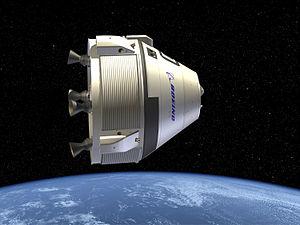
Le Boeing CST-100 Starliner est un véhicule spatial développé par la société Boeing pour le compte de l'agence spatiale américaine, la NASA, pour effectuer la relève des équipages de la Station spatiale internationale. Le véhicule est capable de transporter un équipage de sept astronautes en orbite terrestre basse. CST-100 Starliner est l'un des deux véhicules développés en réponse à l'appel d'offres du programme Commercial Crew Development lancé en 2010 ; celui-ci a pour objectif de reprendre les missions assurées provisoirement par les véhicules russes Soyouz à la suite du retrait de la navette spatiale américaine en 2011.
Le Commercial Crew Development, abrégé en CCDev, nommé aussi Commercial Crew Program, est un programme de la NASA dont l'objectif est la fourniture d'un moyen de transport permettant d'amener ses astronautes à bord de la Station spatiale internationale et d'assurer leur retour sur Terre. À l'image de ce qui est fait pour le développement des vaisseaux de ravitaillement de la Station spatiale internationale dans le cadre du programme COTS, les choix de conception du vaisseau sont complètement délégués au fournisseur, la NASA ne prenant en charge que la rédaction du cahier des charges, et la vérification de la conformité aux spécifications au fur et à mesure du développement. En 2014, Space X et Boeing sont sélectionnés pour développer leurs vaisseaux, le Crew Dragon et le CST-100 Starliner. Ils prennent la succession de la navette spatiale américaine et permettent aux États-Unis de sortir de la dépendance envers les Soyouz russes. Ces vaisseaux doivent effectuer leur premier vol en 2020 après des années de retard.